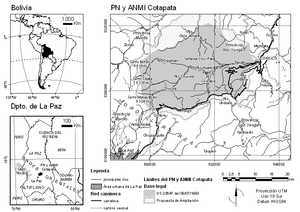
Le parc national et l'aire naturelle protégée de manière intégrée de Cotapata est un parc naturel situé dans les yungas du département de La Paz, en Bolivie. Il a été créé en 1993.